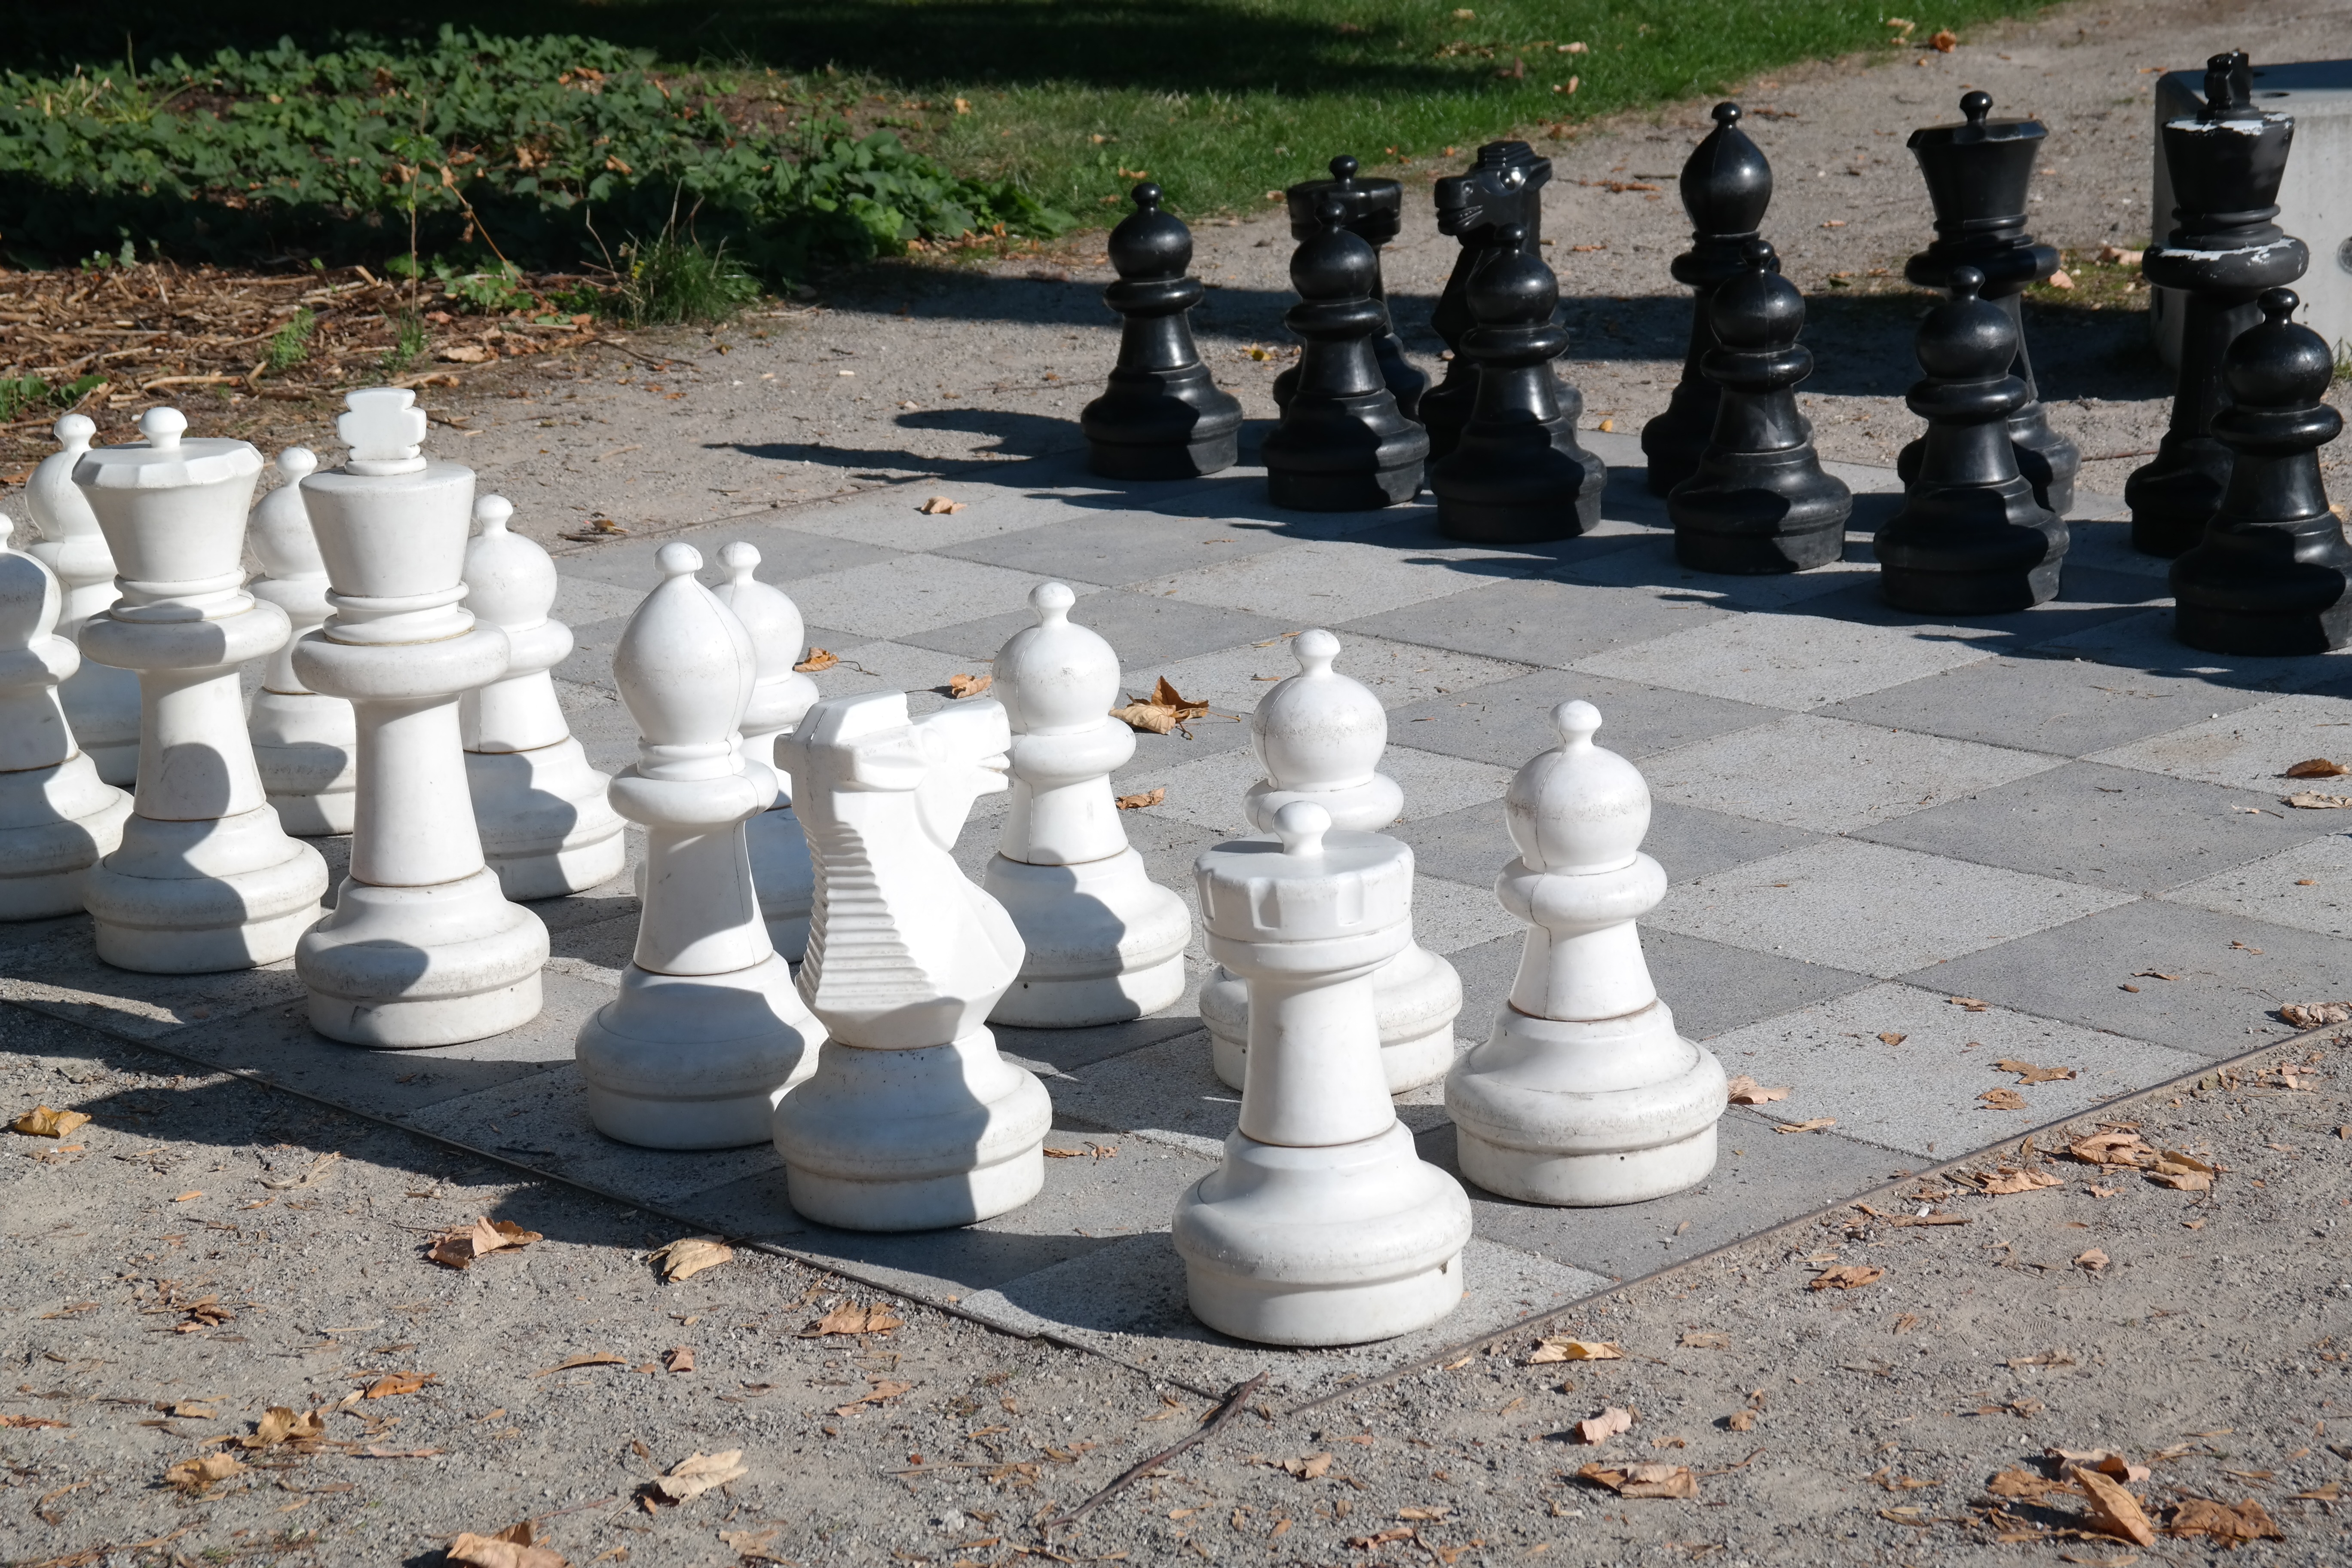
white, play, recreation, tower, black, lady, board game, king, sports, chess, chessboard, runners, figures, games, farmers, chess board, chess pieces, playing field, springer, chess game, indoor games and sports, tabletop game